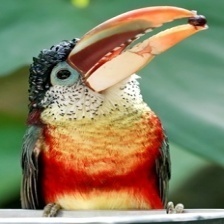
Species: CURL CRESTED ARACURI
Scientific name: PTEROGLOSSUS BEAUHARNAESII
ImageNet parent category: toucan